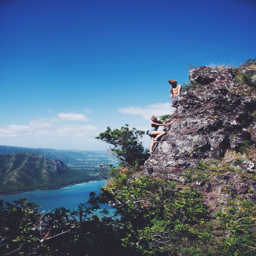
let 's go on an adventure